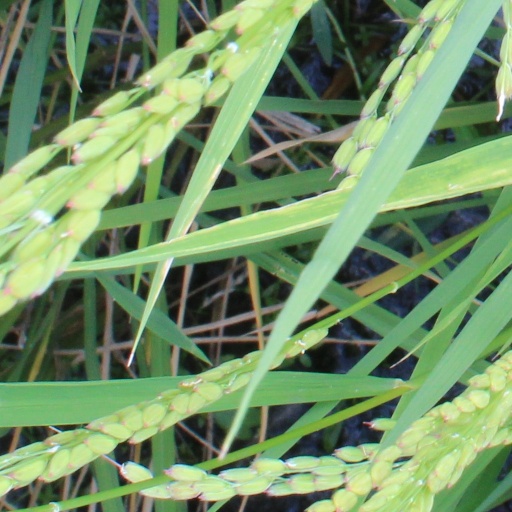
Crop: rice